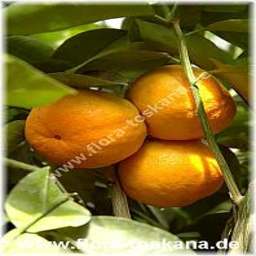
Label: peels